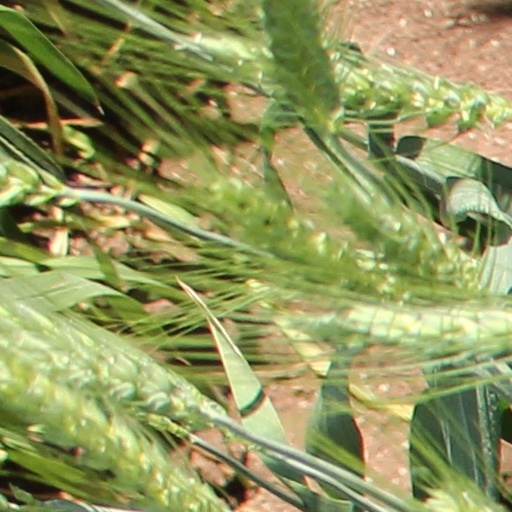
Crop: wheat